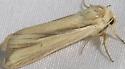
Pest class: wheathead_armyworm_Dargida_diffusa